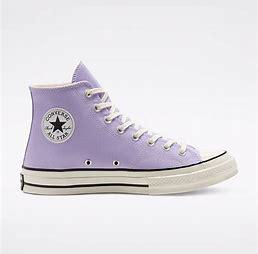
Brand: Converse
Model: Chuck 70 Hi Canvas